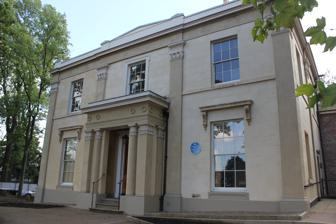
Building: 84 Plymouth Grove
Country: United Kingdom
Year built: 1838
Building in Manchester, England 84 Plymouth Grove The front façade of 84 Plymouth Grove, now known as Elizabeth Gaskell's House Former names 42 Plymouth Grove Alternative names Gaskell House General information Architectural style Neoclassical Location Manchester , England Coordinates 53°27′49″N 2°13′16″W / 53.46361°N 2.22111°W / 53.46361; -2.22111 Completed c. 1838 Owner Manchester Historic Buildings Trust Design and construction Architect(s) Richard Lane Designations Listed Building – Grade II* Official name Mrs Gaskells House Designated 25 February 1952 Reference no. 1271082 84 Plymouth Grove , now known as Elizabeth Gaskell's House , is a writer's house museum in Manchester , England. The Grade II* listed neoclassical villa was the residence of William and Elizabeth Gaskell from 1850 until their deaths in 1884 and 1865 respectively. The Gaskell household continued to occupy the villa after the deaths of Elizabeth and William. The death of Elizabeth's daughter, Margaret Emily "Meta" Gaskell, in 1913, brought to an end the Gaskells' residence there. The house itself was granted listed building status in 1952, partly due to its association with the Gaskells. This granted it protection from demolition, however, 84 Plymouth Grove slowly descended into a state of disrepair due to neglect. The Manchester Historic Buildings Trust commenced a restoration project in 2009, aiming to see 84 Plymouth Grove returned to its state as the Gaskells left it. By 2011, the Trust had finished the exterior, which included structural repairs and removing the pink paint that had coated the house for various years. However, in May 2011 their project was marred by the theft of the lead roof, which caused "extensive damage" according to the BBC . On completion of the £2.5 million restoration, the building was reopened to the public on 5 October 2014. History 84 Plymouth Grove was designed in the Regency style, probably by architect Richard Lane , c. 1838 , and was speculatively built as part of a wider development catering to the burgeoning middle-classes in the area, then on the outskirts of the city. The villa comprised drawing and dining rooms, seven bedrooms and a coach house wing. The lavish house was built in response to the newly emerging middle class citizens of Manchester. The city, which had rapidly expanded due to the Industrial Revolution , held various degrees of housing, ranging from, poverty-ridden slum housing to the new era of luxurious housing such as 84 Plymouth Road. The design is striking; the house contains 20 rooms on two floors over a concealed basement with a front porch containing four columns carved with a lotus leaf shape, reminiscent of the Tower of the Winds in Athens . Stucco features on the front façade of the house. Despite the house's façade having a pink coat for years, earning it the nickname 'The Pink House', during the times of Elizabeth Gaskell the walls were described as a "stone-colour". The Gaskells' residence Elizabeth Gaskell , in portrait of 1851 by George Richmond Elizabeth and William, along with their children, Marianne, Margaret Emily "Meta", Florence, and Julia, moved into the house (then numbered 42 Plymouth Grove) in June 1850, after the publication of Elizabeth's first novel, Mary Barton . However, they had lived in Manchester for some time previously, as William Gaskell's job of assistant Minister at Cross Street Unitarian Chapel required the family to move from Knutsford , in neighbouring Cheshire . The family had stayed at two different locations in Manchester, both of which have now been demolished. 84 Plymouth Grove's spacious accommodation concerned Gaskell, who, despite calling the house "a beauty", was concerned about residing in such an expensive house (the rent was £150 per annum ) while others lived in poverty. Despite Elizabeth's concerns, the Gaskells were not frugal, with the 20 room house costing half of William's salary in rent. Elizabeth, feeling guilty, justified it by stating, "It is [William] who is to decide on all these things". Until the birth of their children they required only one servant , Betsy, however, at Plymouth Grove many more domestic staff were employed, including a cook, several maids, a handyman for outdoor work, as well as a washerwoman and a seamstress. Elizabeth trained her staff and looked after their welfare whilst they were employed at the house. Charlotte Brontë , one of the many guests who stayed at 84 Plymouth Grove on various occasions Charlotte Brontë , who visited the house three times between 1851 and 1854, described it as "a large, cheerful, airy house, quite out of Manchester smoke". The "Manchester smoke", as Brontë described it, was generated from the hundreds of textile factories and cotton mills situated within the inner city, in particular the Ancoats area. In the 1850s there were over 100 mills in Manchester. On one occasion, the meek Brontë even hid behind the curtains in Gaskells' drawing room as she was too shy to meet the other guests. Barbara Brill, biographer of William Gaskell, stated that "Plymouth Grove could be likened to the activities of a beehive", due to the Gaskells entertaining many guests whilst living at the house. Besides Brontë, visitors to the house during Elizabeth Gaskell's lifetime included Charles Dickens , who, on one occasion in 1852, made an impromptu visit to the house, along with his wife at 10 am, much to the dismay of Elizabeth, who mentioned it to be "far too early". John Ruskin , Harriet Beecher Stowe , American writer Charles Eliot Norton and conductor Charles Hallé also visited Elizabeth Gaskell at Plymouth Grove. Hallé visited the house often, teaching Meta Gaskell how to play the piano. Gaskell lived at Plymouth Grove with her family until her death 15 years later, in 1865, and all of her later books were written there, including some of her most famous works, such as Cranford and North and South . Gaskell died in Alton , Hampshire , in a house she had just secretly purchased, without informing William. She had planned to entice William into leaving Manchester and retiring there, but she collapsed suddenly in the arms of Meta, and died on 12 November 1865. Her husband William, a Unitarian minister and educationalist , survived Elizabeth by nearly two decades, dying in 1884 of bronchitis . Upon his death, his two surviving unmarried daughters, Meta and Julia, lived in the house (his two other daughters, Marianne and Florence, had both married, though Florence died three years prior to William's death). The two sisters continued living at Plymouth Grove and both were involved in various charitable causes throughout their lives. Julia, despite being the youngest, died before Meta, in October 1908, leaving Meta alone at 84 Plymouth Grove. Meta Gaskell's death The house, pictured in 1913, the year that the Gaskells' occupancy ended " WOULD BUY GASKELL HOME. Suggestion That Manchester Make It a Literary Museum LONDON, 28 Jan..—A suggestion made by Derwent Simpson, and supported by The Manchester Guardian , is that the home of the Gaskell family in Plymouth Grove, Manchester, should be bought by the Manchester Corporation and be made a literary museum. " — 8 February 1914, The New York Times In 1913 Meta Gaskell, the last of the Gaskells residing at Plymouth Grove, died, ending the family's 63 year occupancy of the villa. Meta was not, however, the last living Gaskell daughter. Marianne Gaskell, the eldest child, married, had three children and lived until 1920. Many suggested that the house become a public museum dedicated to Gaskell and her literary works, with the idea being supported by The Manchester Guardian . The New York Times stated that the conversion to a museum could be achieved at "small expense", as it could sell some of the land belonging to the house for development. Despite the suggestion, the idea was rejected by the local authority , with The Manchester Guardian quoting them as stating, "The house belonged to one of the ugliest periods of architecture and was of no value beyond its association with the Gaskell family." Hopes of turning 84 Plymouth Grove into a museum were soon extinguished, and the house was simply left there. The University of Manchester purchased the building in 1969, converting it for use by the International Society. The university relinquished the building in 2000. The house was listed Grade II* on the National Heritage List for England in February 1952. Restoration 84 Plymouth Grove pictured in 2009, immediately before restoration work began The building was purchased in 2004 by the Manchester Historic Buildings Trust, with the aim of restoring the building and allowing it to be opened to the public. A blue commemorative plaque on the front of the house reads: "Elizabeth Cleghorn Gaskell (1810–1865) Novelist and authoress of Mary Barton and Cranford and many other works lived here (1850–1865)". In 2006, the house was in a very poor state of repair with severe structural problems, and was listed on the English Heritage Buildings at Risk Register . An article in The Independent noted the state of disrepair: "Structural cracks run through the walls, the foundations have to be underpinned, the whole roof replaced and dry rot eradicated, while the entire building must be restored and upgraded." Restoration work began in September 2009. The house stands within a five-minute walk of Victoria Baths , another Victorian-era landmark requiring substantial restoration. The villa was given a £750,000 restoration of its exterior and a new roof was placed on the house in 2010. Lead was used at the insistence of English Heritage . However, in May 2011, metal thieves stole most of the lead from the new roof, which caused £250,000 worth of damage in the process and allowed rainwater into the house. The remaining lead was removed from the roof to deter any further thefts and a new roof constructed in its place. Work on the first phase of restoration, which fixed the roof, drains and structural damage, finished in February 2013, with most of the external work complete and the building made water-tight. During this time, the pink paint covering the house was stripped off and replaced with an off-white colour. A plaque in honour of Elizabeth Gaskell adorns the front of the house In June 2012, it was announced that a grant of £1.85 million from the Heritage Lottery Fund had been secured, allowing restoration of the house's interior to take place. The funding paid for the restoration of the bedrooms and reception rooms and created a visitor learning area. The lottery grant was also used to help restore the house's garden, where the Gaskells once kept pigs, poultry and a cow. The ground floor of the house has been fully restored in the style of an authentic Victorian home. Curators of the house researched what 84 Plymouth Grove would have looked like during the Gaskells' residence and borrowed a number of period items of furniture from Manchester's art galleries and the John Rylands Library in order to recreate the Gaskells' study and other rooms. Heritage experts from the Whitworth Art Gallery were consulted to help find the right wallpaper and paint colours that would have been used in the house at the time. Armitage Construction, a specialist heritage firm founded in 1874, restored the decorative plasterwork and carpentry in the house using traditional lime plaster and woodworking techniques from the period. In February 2014, the renovators of the house were seeking a donation of a mid-19th century Broadwood demi grand piano, the model that Charles Hallé used to teach Elizabeth's daughters at the house, for the drawing room of 84 Plymouth Grove. The upstairs of the house has a number of rooms and performance spaces dedicated to educational work, literary and community events. Gaskell House reopened to the public on 5 October 2014. Curators of 84 Plymouth Grove hope that literary tourism will benefit the house, and make it a destination similar to Shakespeare's Birthplace in Stratford-upon-Avon or the Brontë Parsonage Museum in Haworth . Gallery The Dining Room The Drawing Room The Study Room See also Greater Manchester portal Grade II* listed buildings in Greater Manchester Listed buildings in Manchester-M13 References Notes